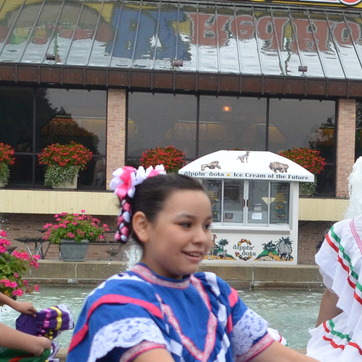
Material: hair